African culture in Rio Grande do Sul

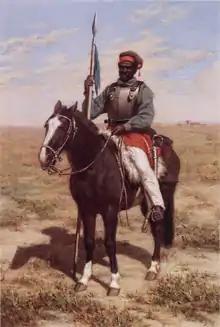
Portrait of a Black Lancer in oil by Juan Manuel Blanes.

In 1727, sergeant-major Francisco de Souza Faria opened with the help of slaves a road through the Serra do Nordeste to facilitate the passage of cattle from the south to the markets in the center of the country. They also participated in the expedition commanded by Brigadier José da Silva Pais to found the Jesus, Maria, José Fort in 1737, at Barra de Rio Grande. 190 slaves accompanied the Demarcator Army, in charge of implementing the territorial determinations established by the Madrid Treaty of 1750, and others arrived along with the Azorean settlers. It is likely, however, that they appeared much earlier, along with the exploratory expeditions of "bandeirantes" and "tropeiros" that had been occurring since the 17th century.